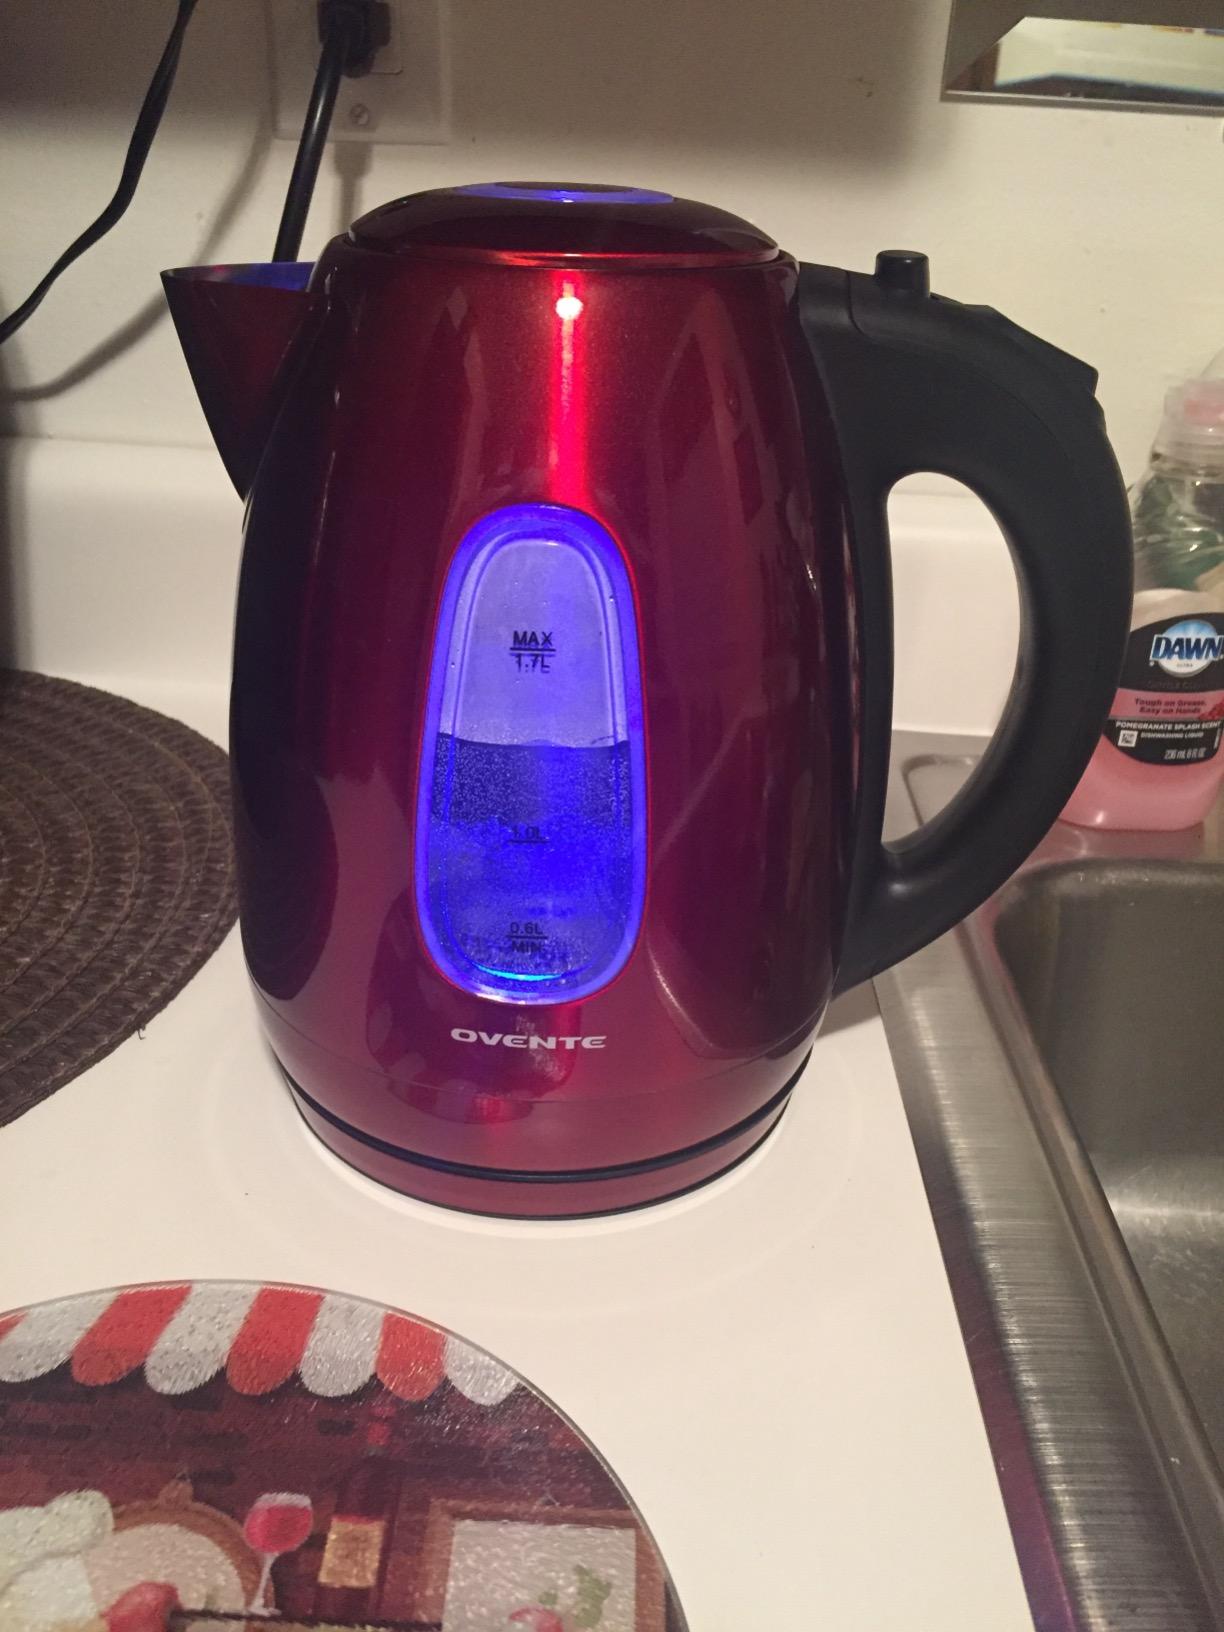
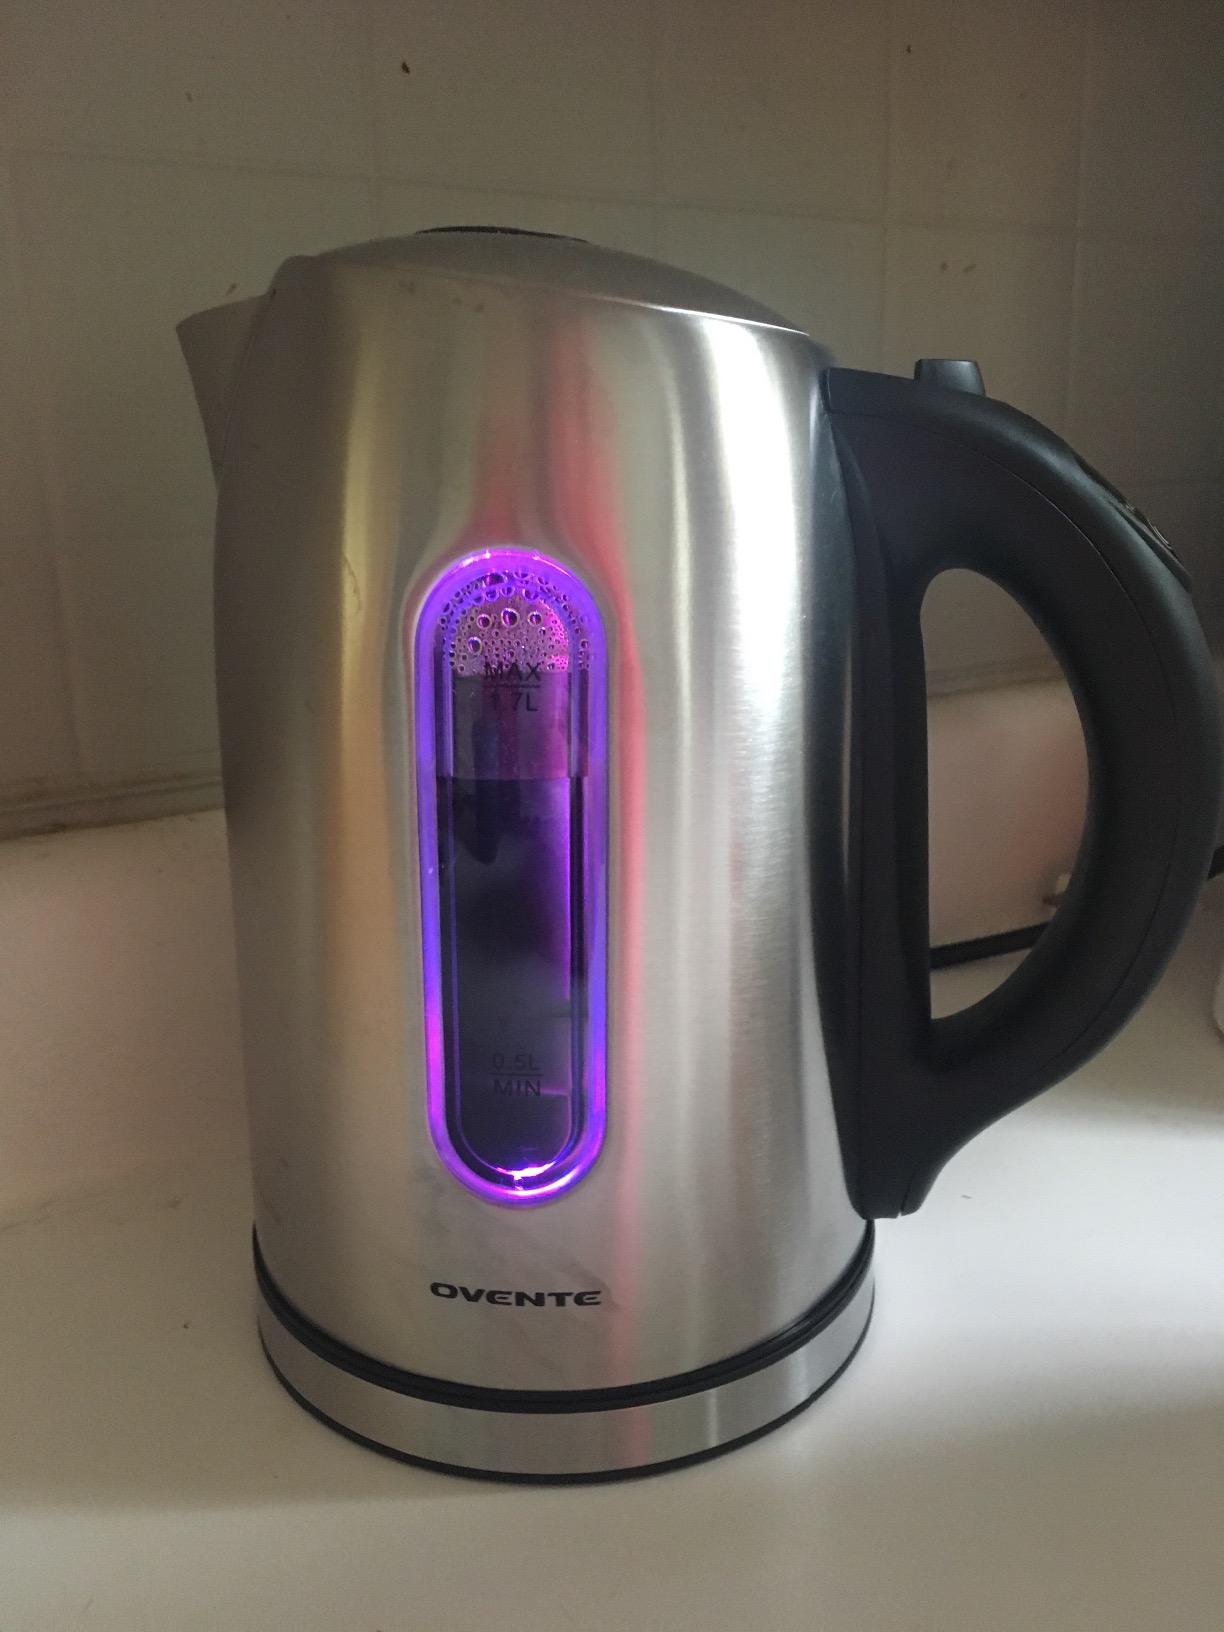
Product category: items_kettle
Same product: no